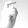
ASL letter: X